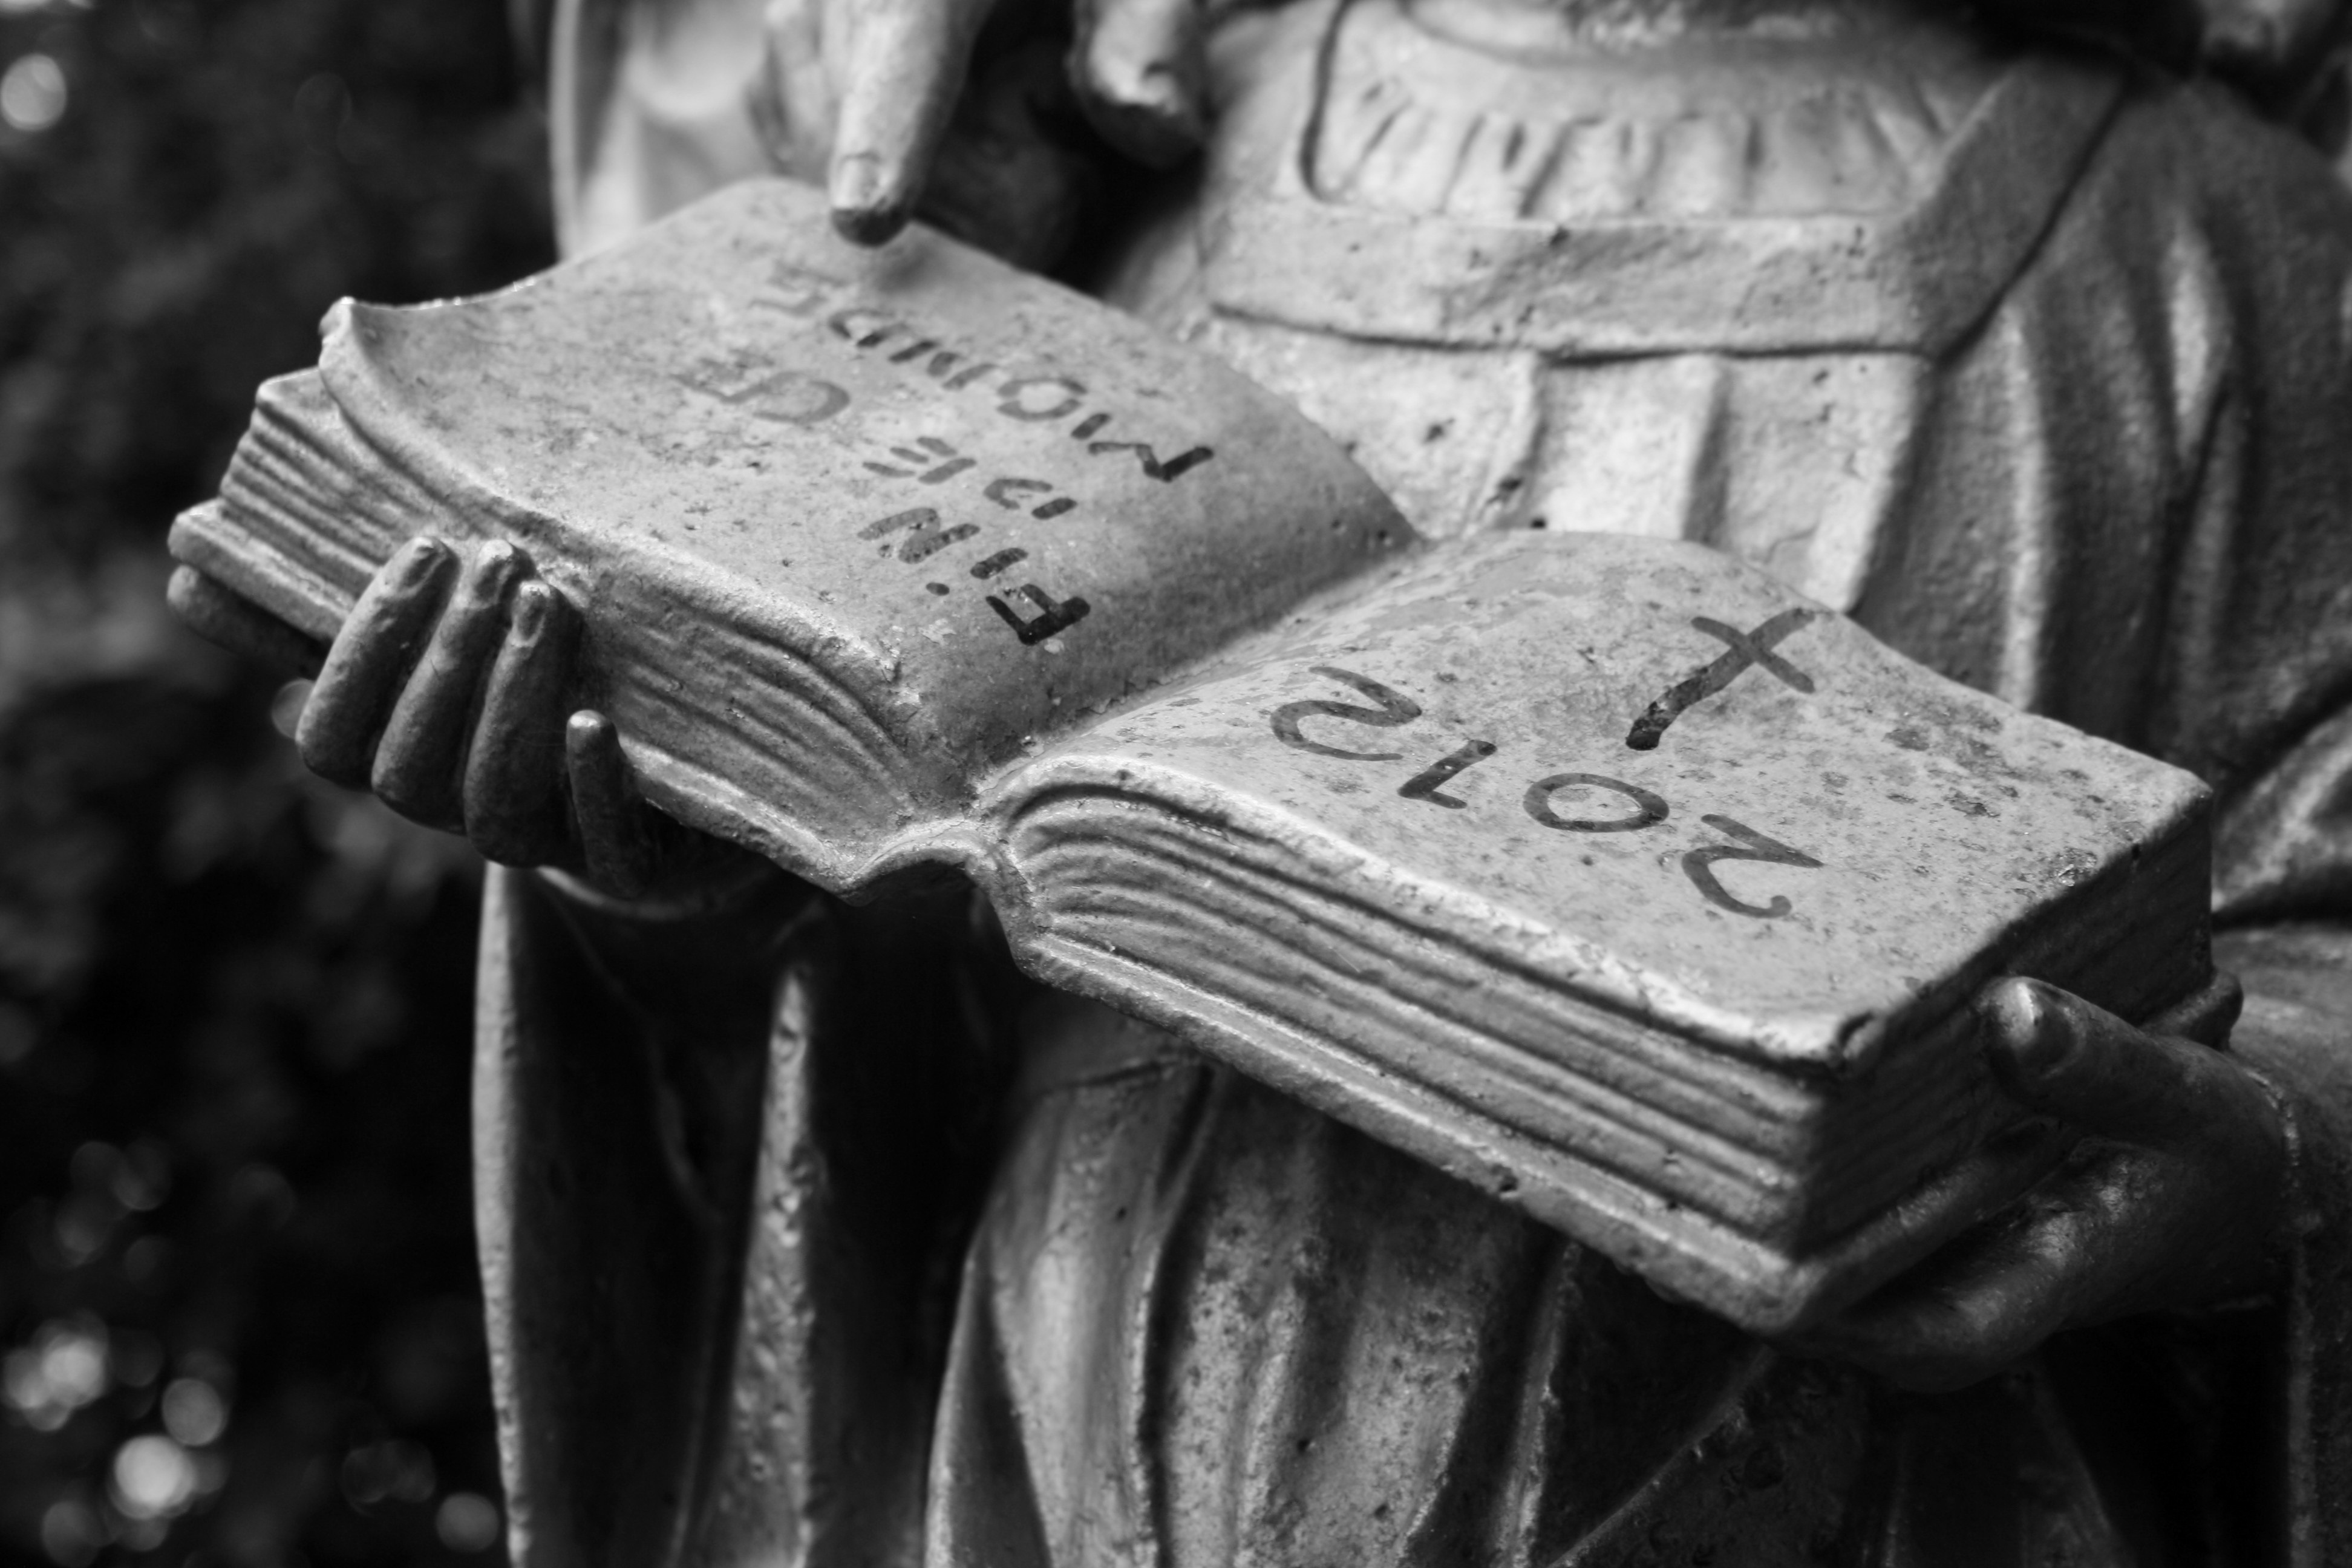
book, black and white, urban, statue, metal, black, monochrome, graffiti, material, close up, tag, iron, heritage, carving, prediction, monochrome photography